Membrane progesterone receptor

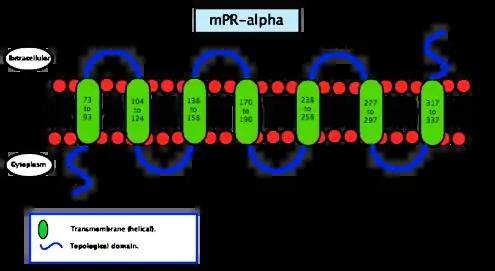
mPRα structure. "This image is based on the following table""."

Membrane progesterone receptor alpha (mPRα) is a protein that in humans is encoded by the "PAQR7" gene. It is a steroid receptor which binds progesterone "in vitro". Recent studies suggest the mPRα has important physiological functions in a variety of reproductive tissues. The mPRα is an intermediary in progestin induction of oocyte maturation and stimulation of sperm hyper motility in fish. In mammals, the mPRα has been implied in progesterone regulation of uterine functions in humans and GnRH secretion in rodents.